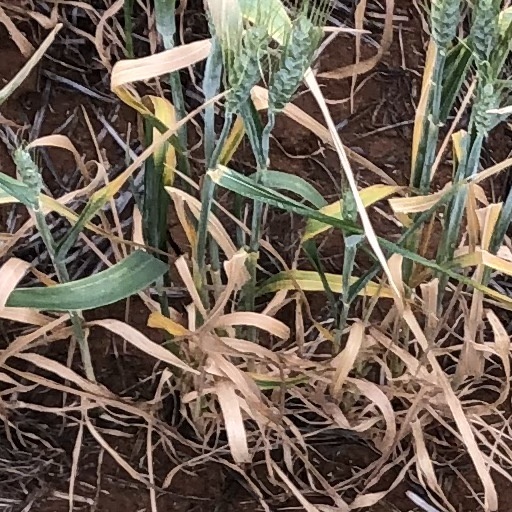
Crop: wheat